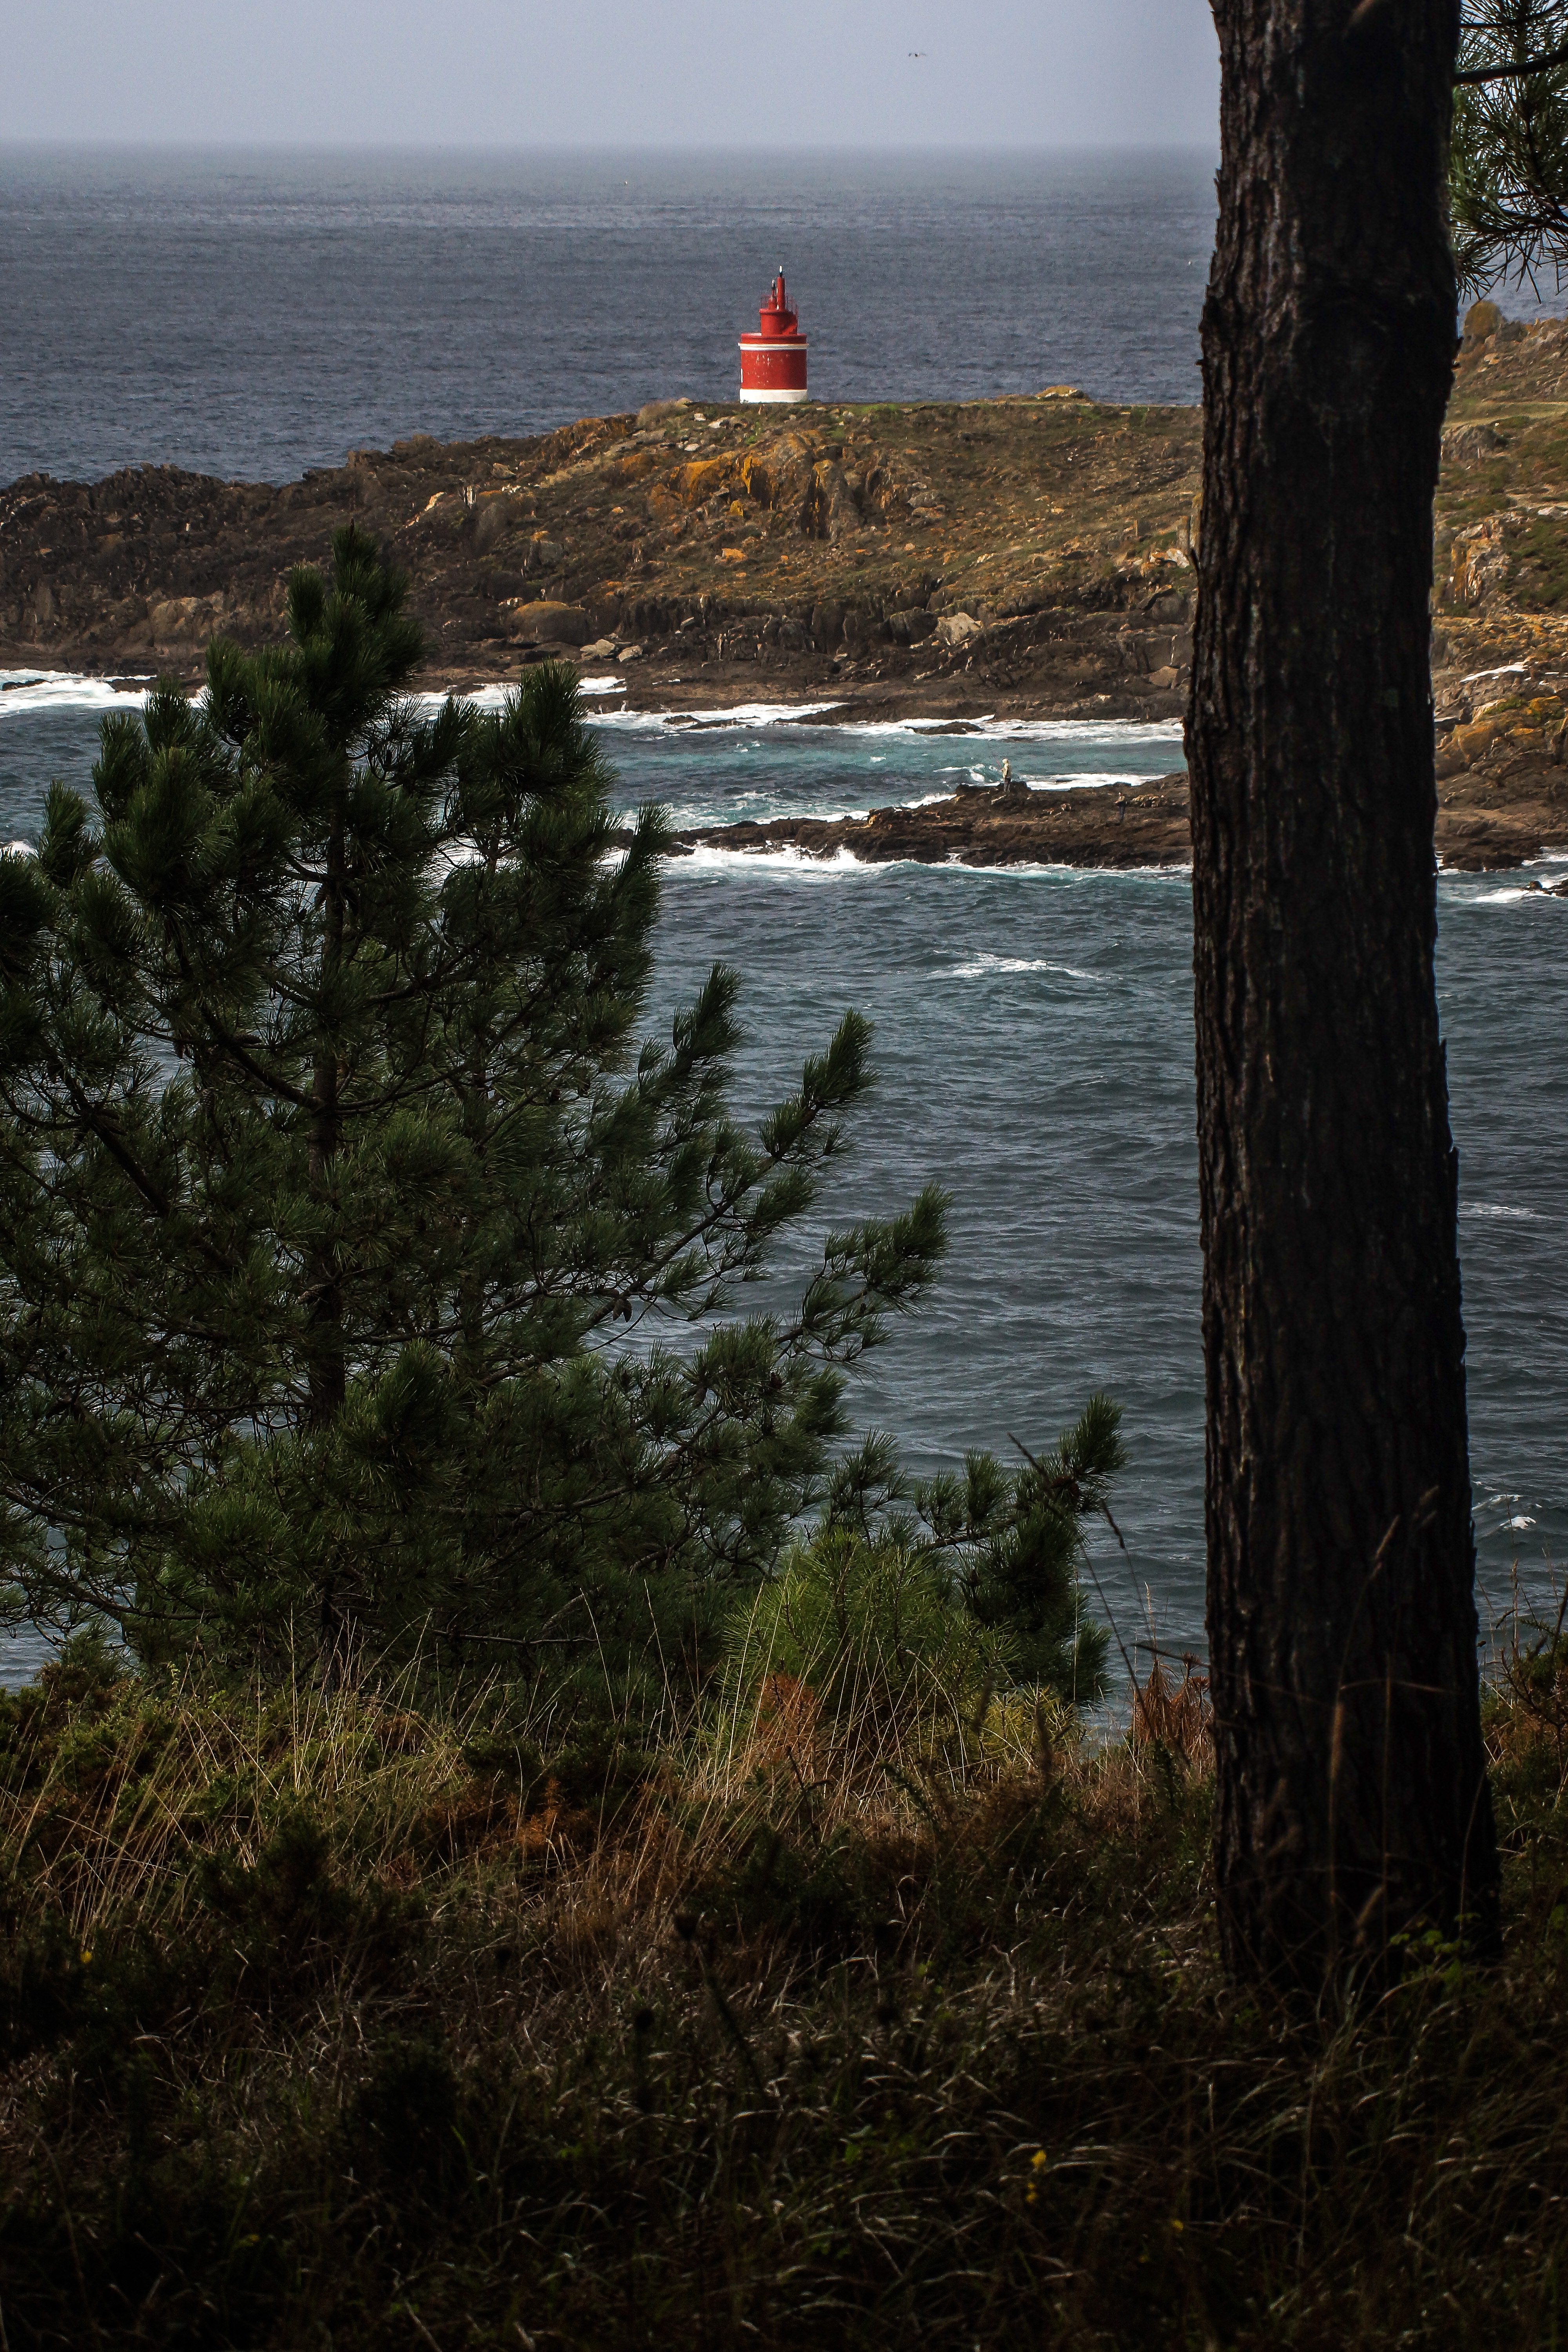
landscape, sea, coast, tree, water, nature, rock, ocean, mountain, hill, shore, lake, home, photo, cliff, reflection, tower, terrain, body of water, spain, galicia, pontevedra, paisajes, habitat, tamron18270mmpzd, tamron18270, a77, espana, g, cabo, ggl1, gaby1, xovesphoto, sonya77, xelodegalicia, 18270, sonya77v, hungria, gabrielcoru a, don n